Conservative Party of Canada (1867–1942)

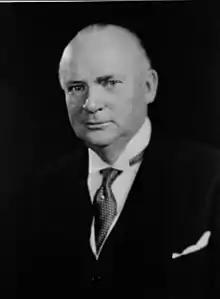
Richard Bedford Bennett

When this policy failed to generate the desired result Bennett's government had no alternative plan. The party's pro-business, pro-bank inclinations provided no relief to the millions of unemployed who were now becoming increasingly desperate and agitated. The Conservatives seemed indecisive and unable to cope and rapidly lost the confidence of Canadians becoming a focus of hatred, ridicule and contempt. Car owners who could no longer afford gasoline reverted to having their vehicles pulled by horses and dubbed them "Bennett buggies".